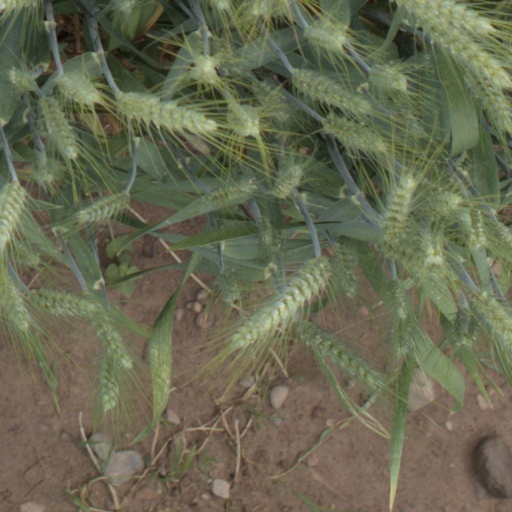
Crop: wheat